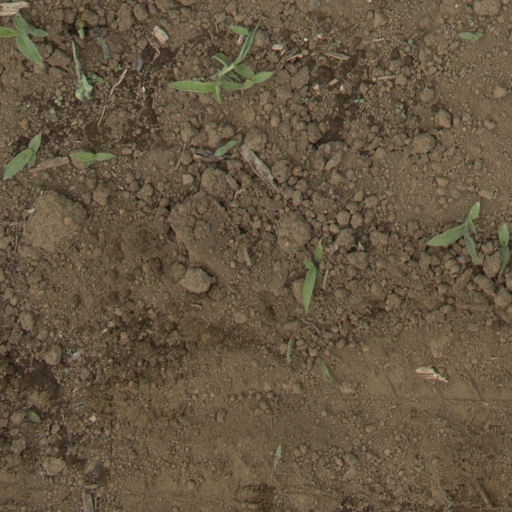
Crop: Jerusalem artichoke